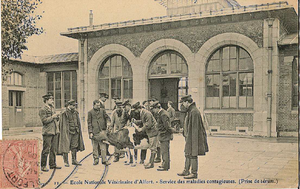
Examen d'un bovin dans le service de maladies contagieuses de l’École nationale vétérinaire d'Alfort, au début du XXe siècle
Henri, Pierre, Michel, Archange Vallée, né le 16 juin 1874 à Dijon et décédé le 12 mars 1947 à Dijon, est un vétérinaire et microbiologiste français.